History of liberalism

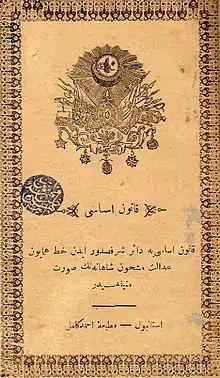
Ottoman constitution of 1876

In the Middle East and the Ottoman Empire the effect of liberalism was significant. During the 19th century, Arab, Ottoman, and Persian intellectuals visited Europe to study and learn about Western literature, science and liberal ideas. This led them to ask themselves about their countries' underdevelopment and concluded that they needed to promote constitutionalism, development, and liberal values to modernize their societies. At the same time, the increasing European presence in the Middle East and the stagnation of the region encouraged some Middle Eastern leaders, including Mahmud II and his son Abdülmecid I, Muhammad Ali Pasha, and Amir Kabir, to make socio-political changes and start modernization projects. In 1826, intellectual and academic Rifa'a al-Tahtawi was sent to Paris in one of the Muhammad Ali's scholar missions. Tahtawi studied ethics, social and political philosophy, and mathematics. He read works by Condillac, Voltaire, Rousseau, Montesquieu and Bézout, among others, during his séjour in France.